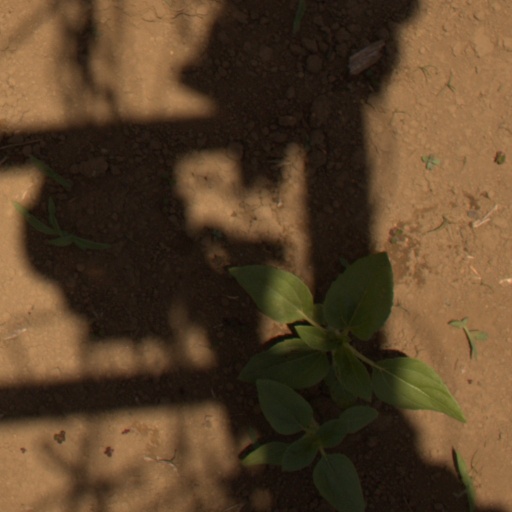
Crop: Jerusalem artichoke